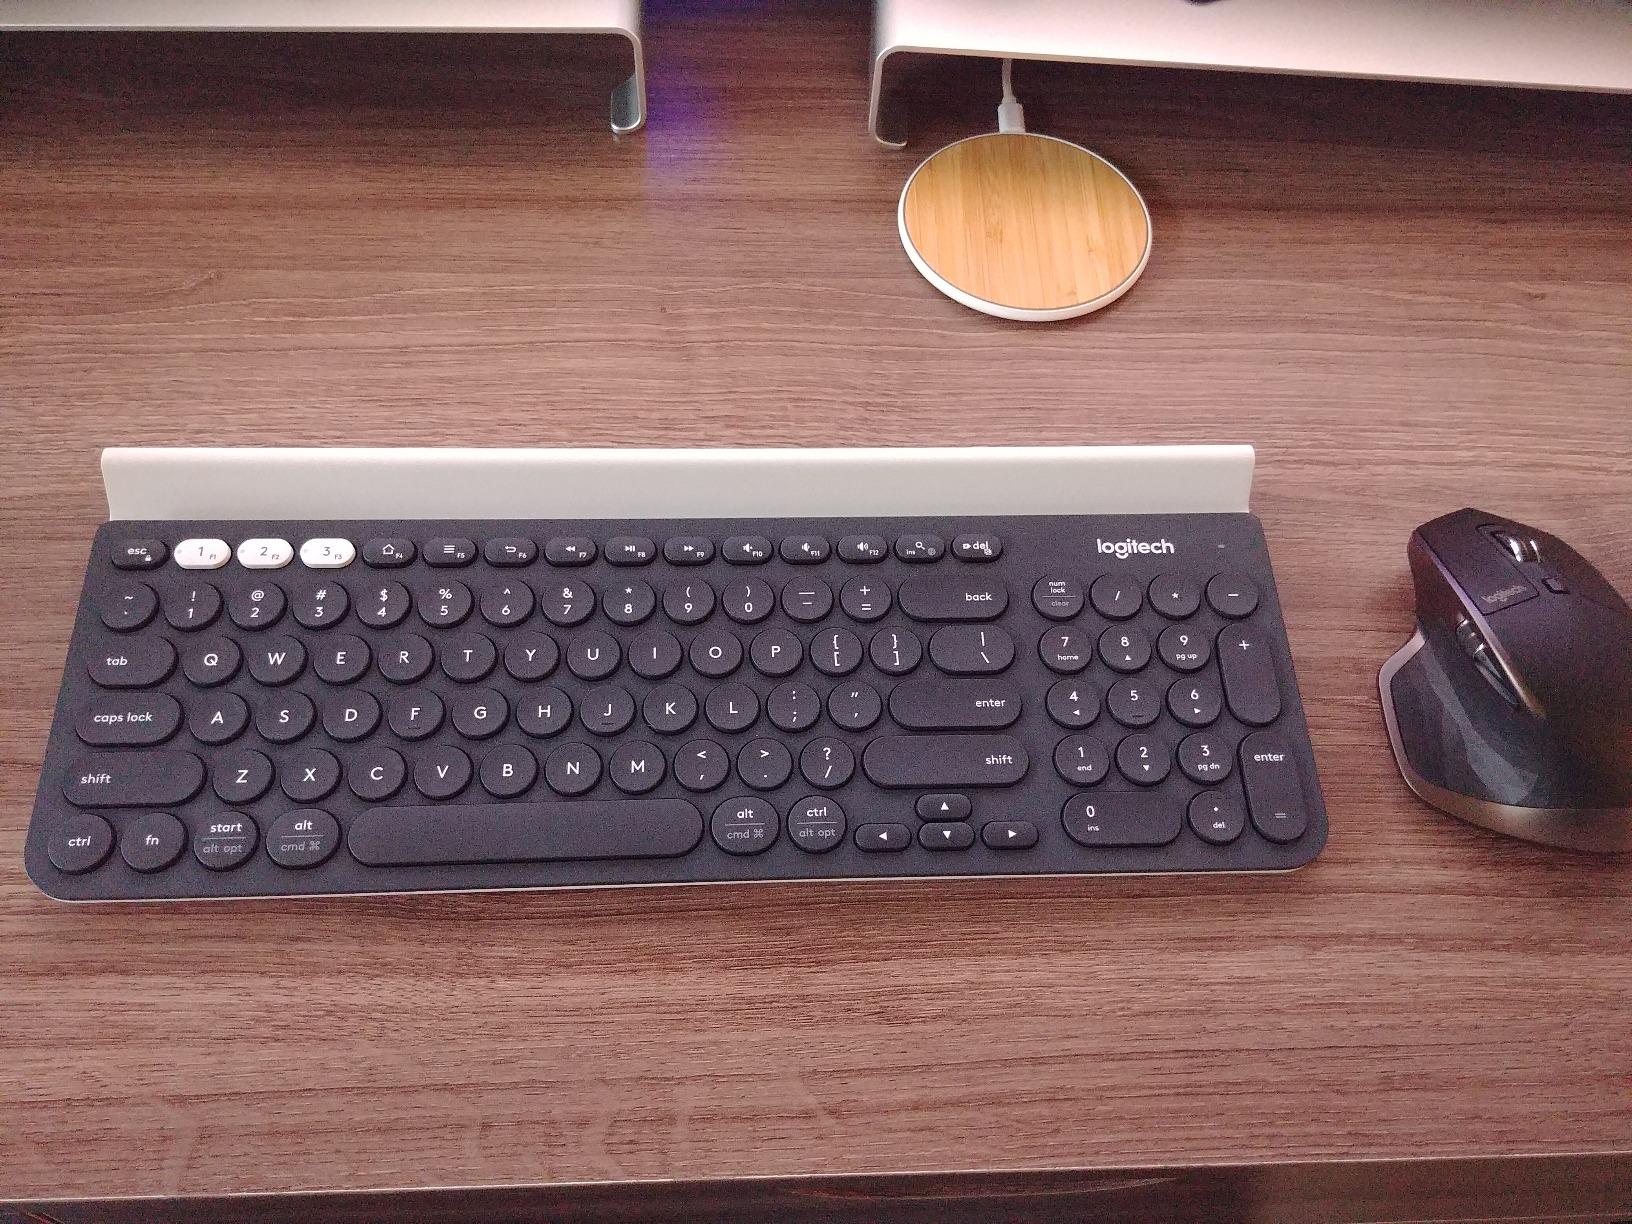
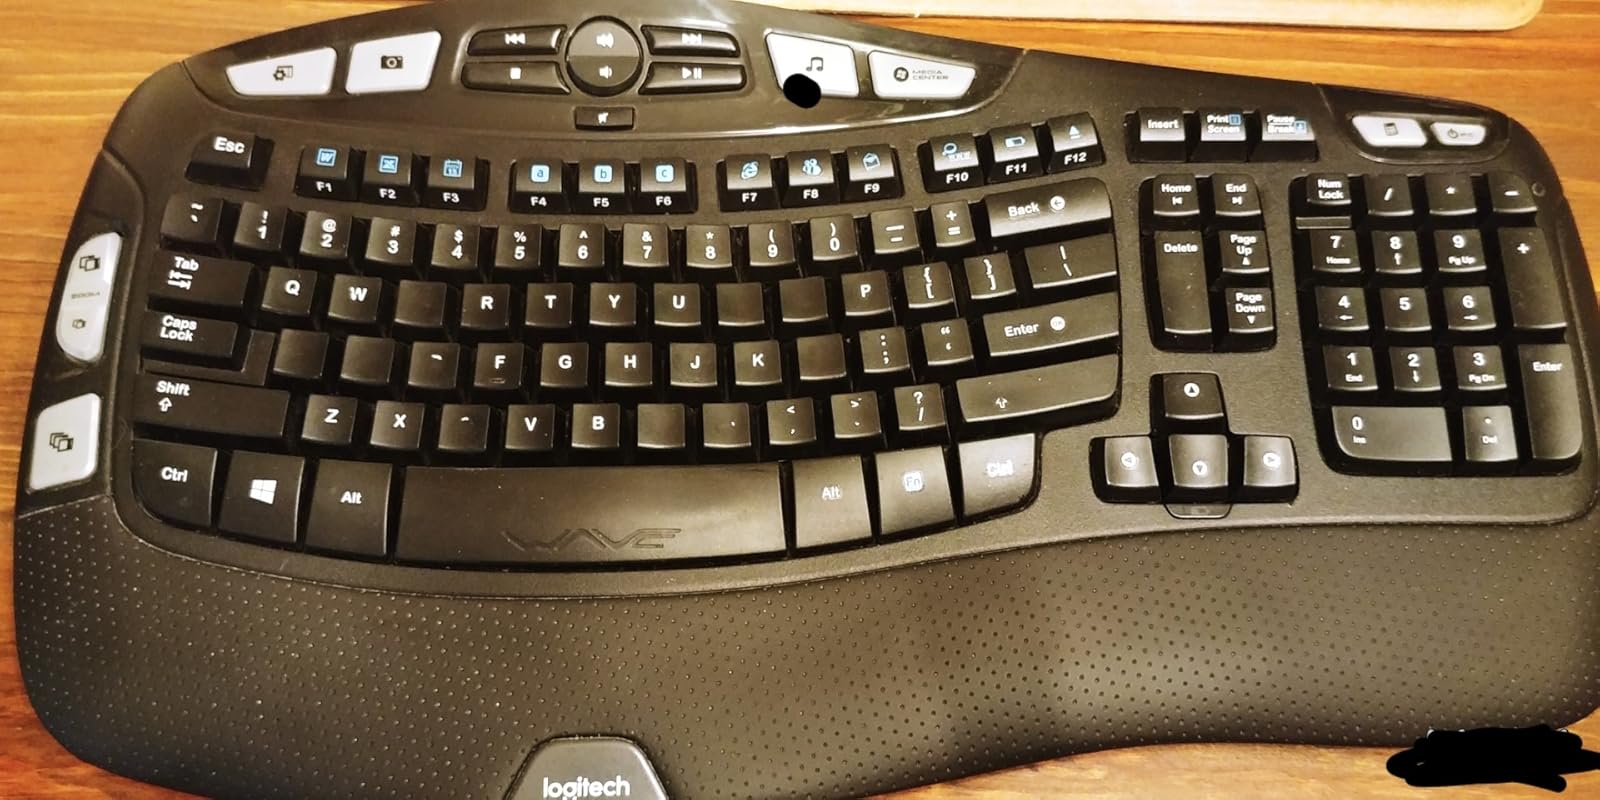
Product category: keyboard
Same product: no